Go Green Racing

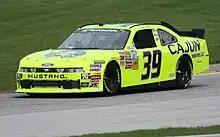
The No. 39 in 2011

Owned by Archie St. Hilaire, Go Green Racing was founded in 2009, making its debut in the Nationwide Series with the No. 39 Ford in the Kroger On Track for the Cure 250 at Memphis Motorsports Park with driver Eddie MacDonald, finishing 22nd. The team ran three races in 2010 with Charles Lewandoski and Sean Caisse driving, before running the full Nationwide Series schedule for the first time in 2011 with Josh Wise, Lewandoski, Danny O'Quinn, Jr., Danny Efland, Luis Martinez, Jr., Will Kimmel, Matt Frahm, Joey Gase, Casey Roderick, Fain Skinner, and Matt Carter all sharing time in the No. 39 car. The No. 39 posted a best finish of 13th, at Road America with Wise driving, and finished 26th in owner standings at the end of the 2011 season.